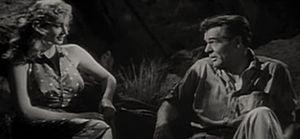
Les Échappés du néant est un film américain réalisé par John Farrow, sorti en 1956.
Eda Warren — née le 17 octobre 1903 à Denver, morte le 15 juillet 1980 à Los Angeles, quartier de Woodland Hills — est une monteuse américaine, membre de l'ACE.